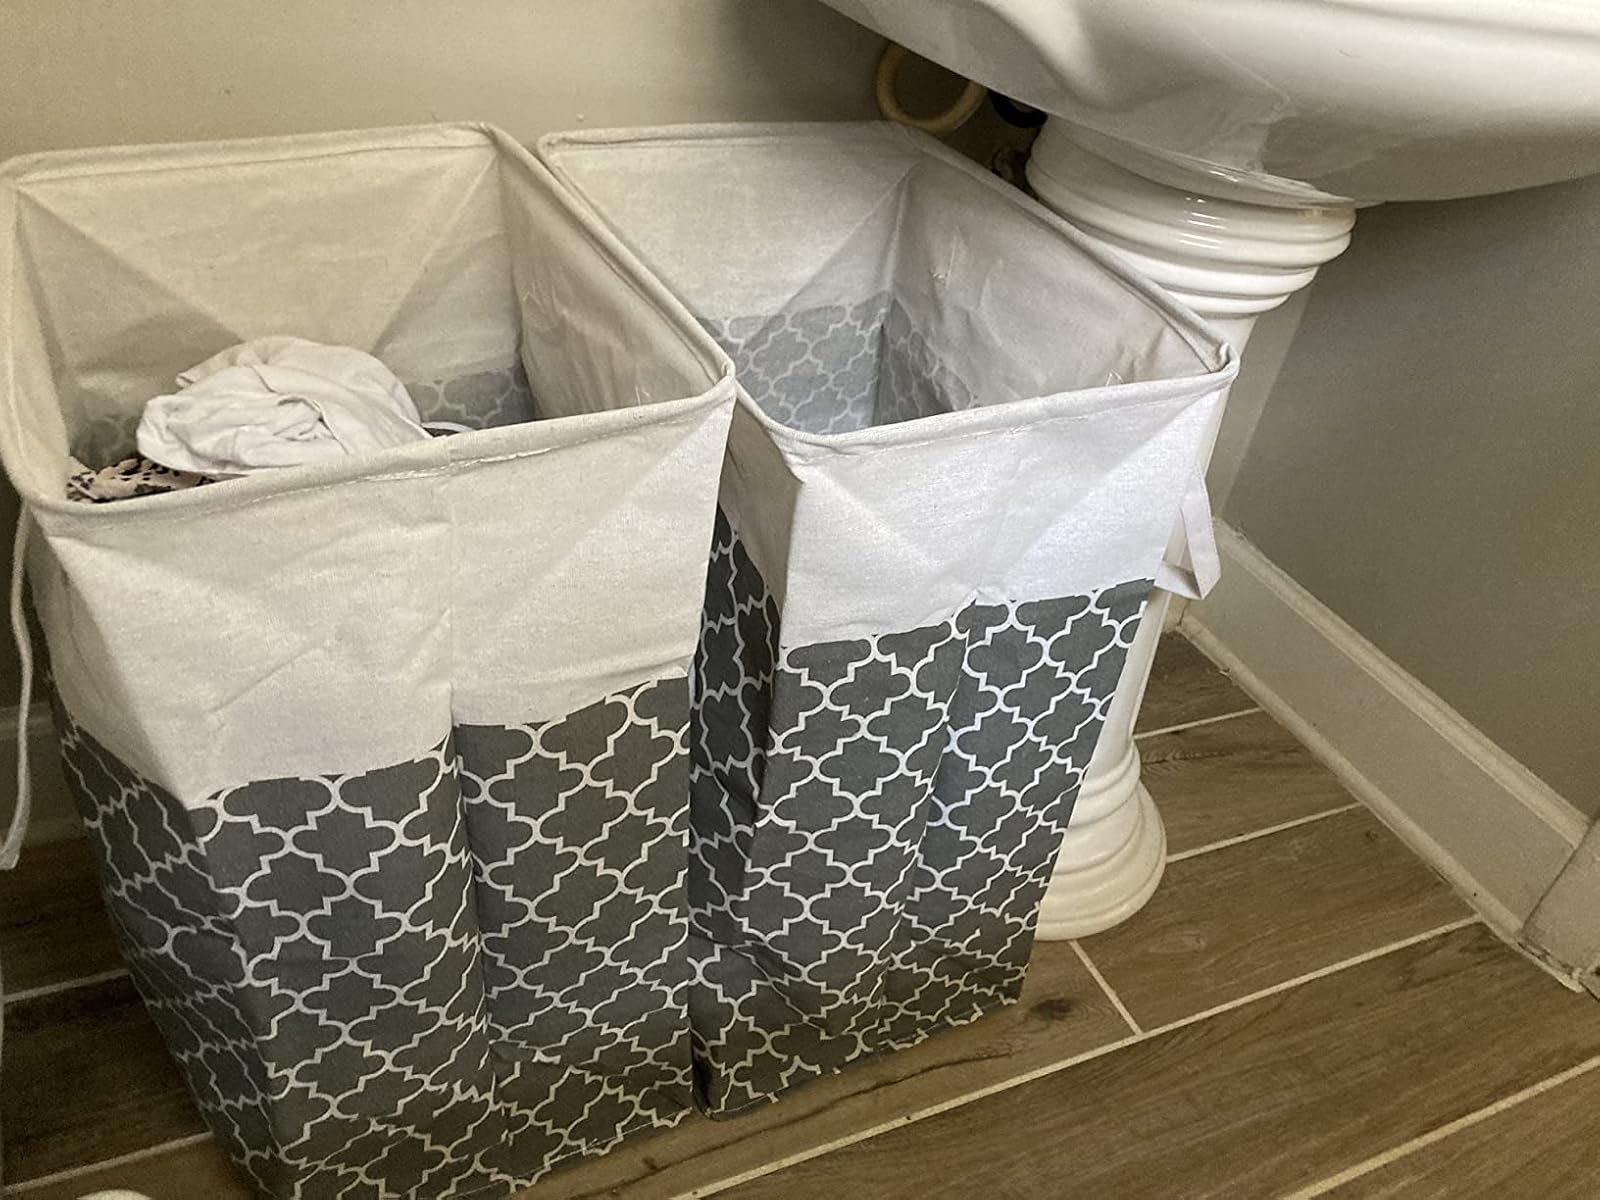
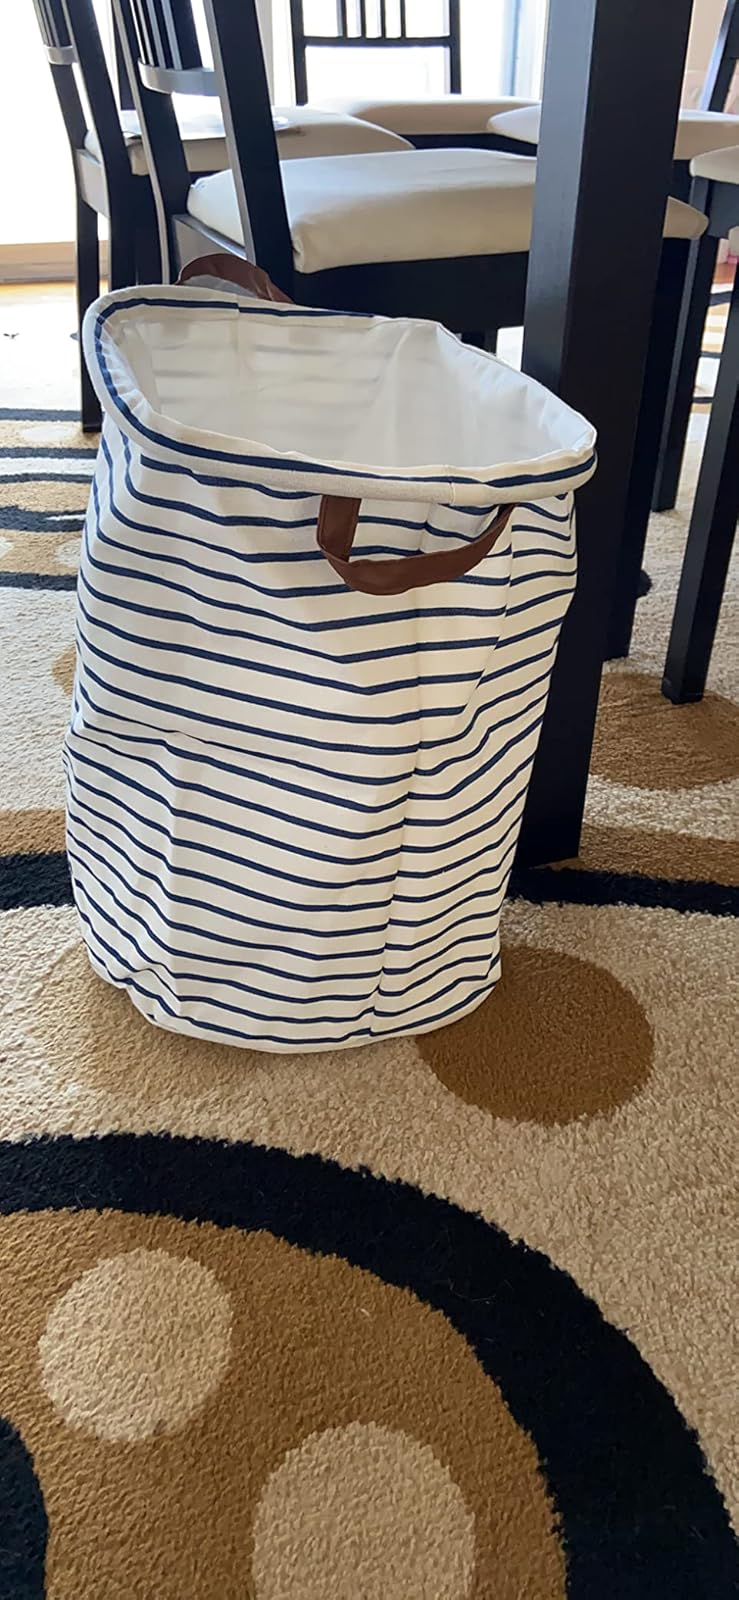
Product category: items_hamper
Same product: no